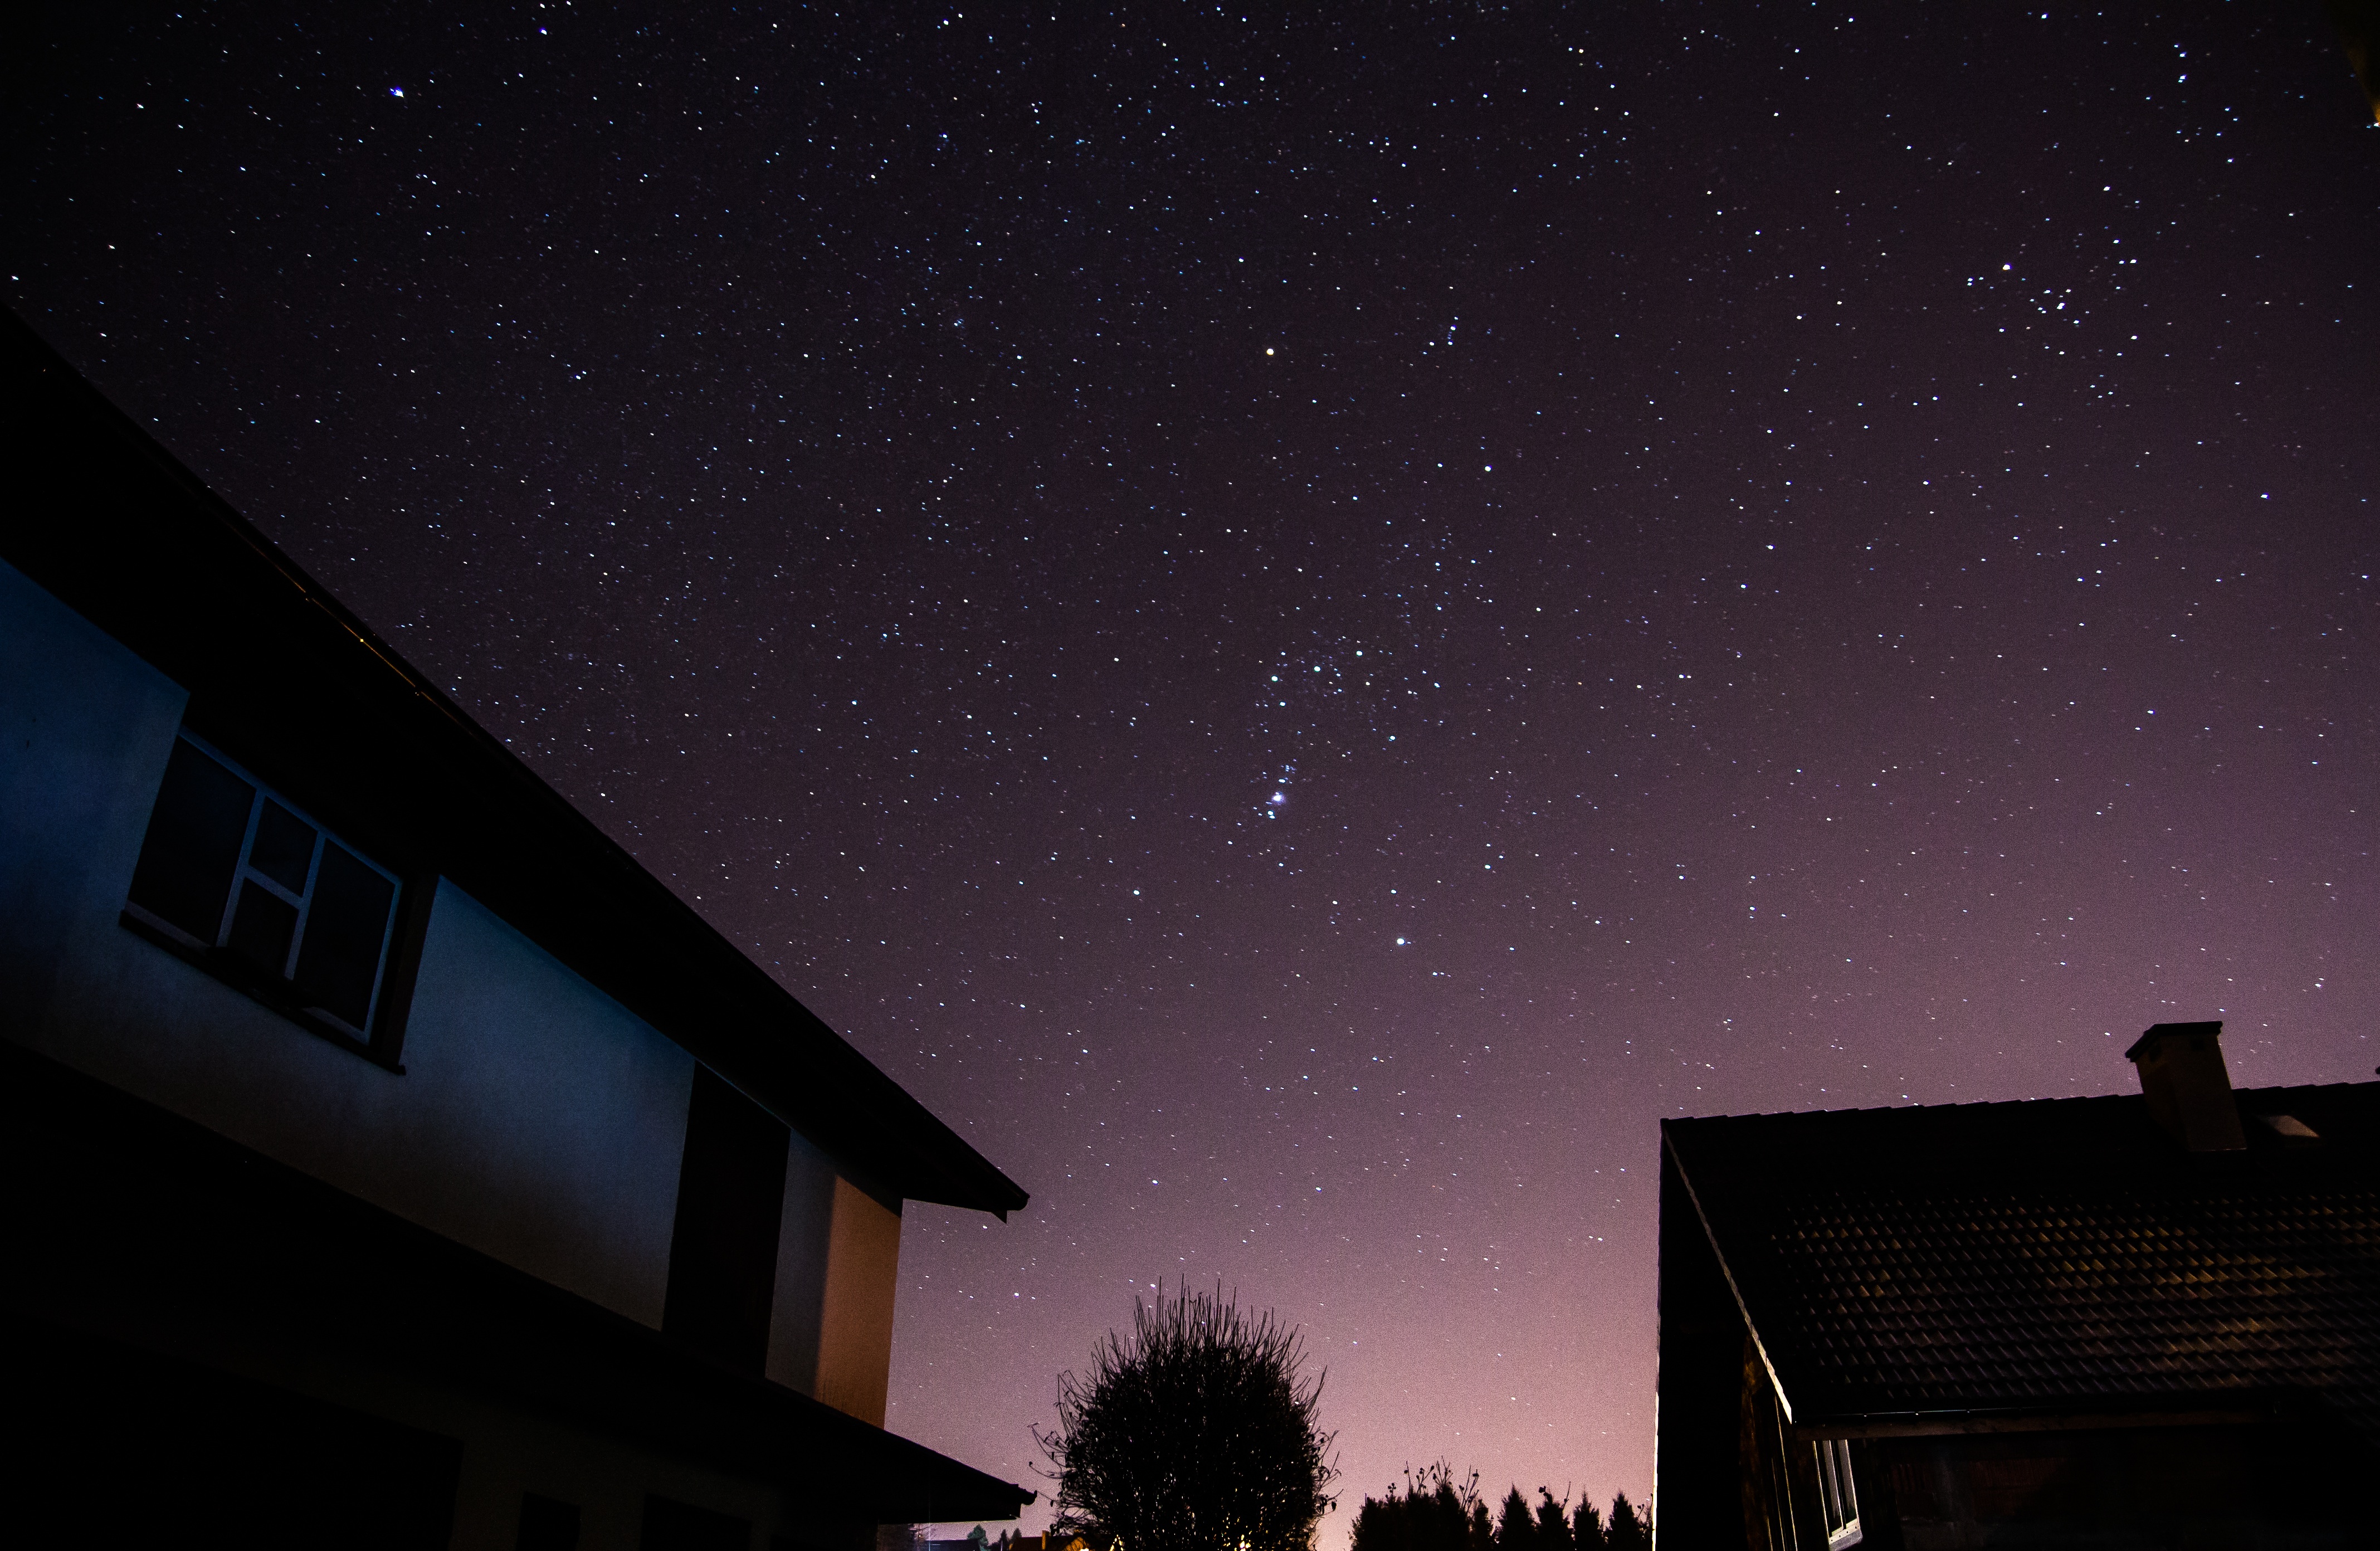
silhouette, light, sky, night, house, star, atmosphere, darkness, moonlight, astronomy, midnight, astronomical object, atmosphere of earth